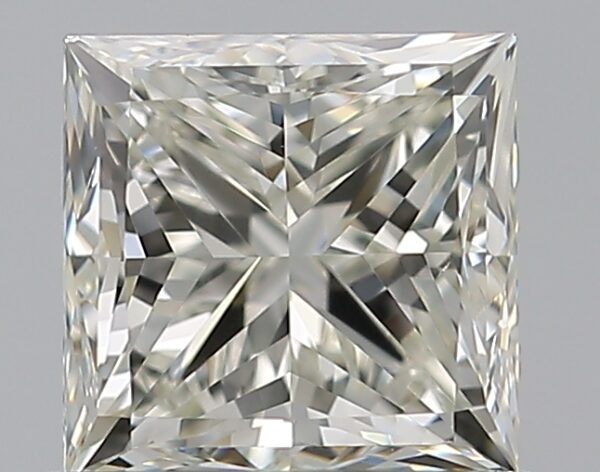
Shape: princess
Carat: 0.7
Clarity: VS1
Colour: J
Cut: GD
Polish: EX
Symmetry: VG
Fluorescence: ST
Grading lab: GIA
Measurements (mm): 4.72 x 4.63 x 3.55